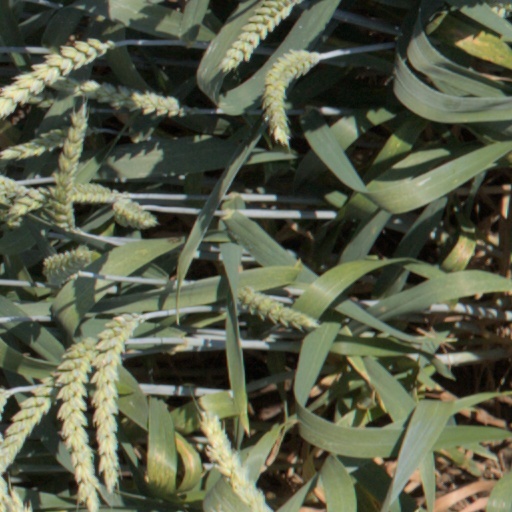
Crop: wheat